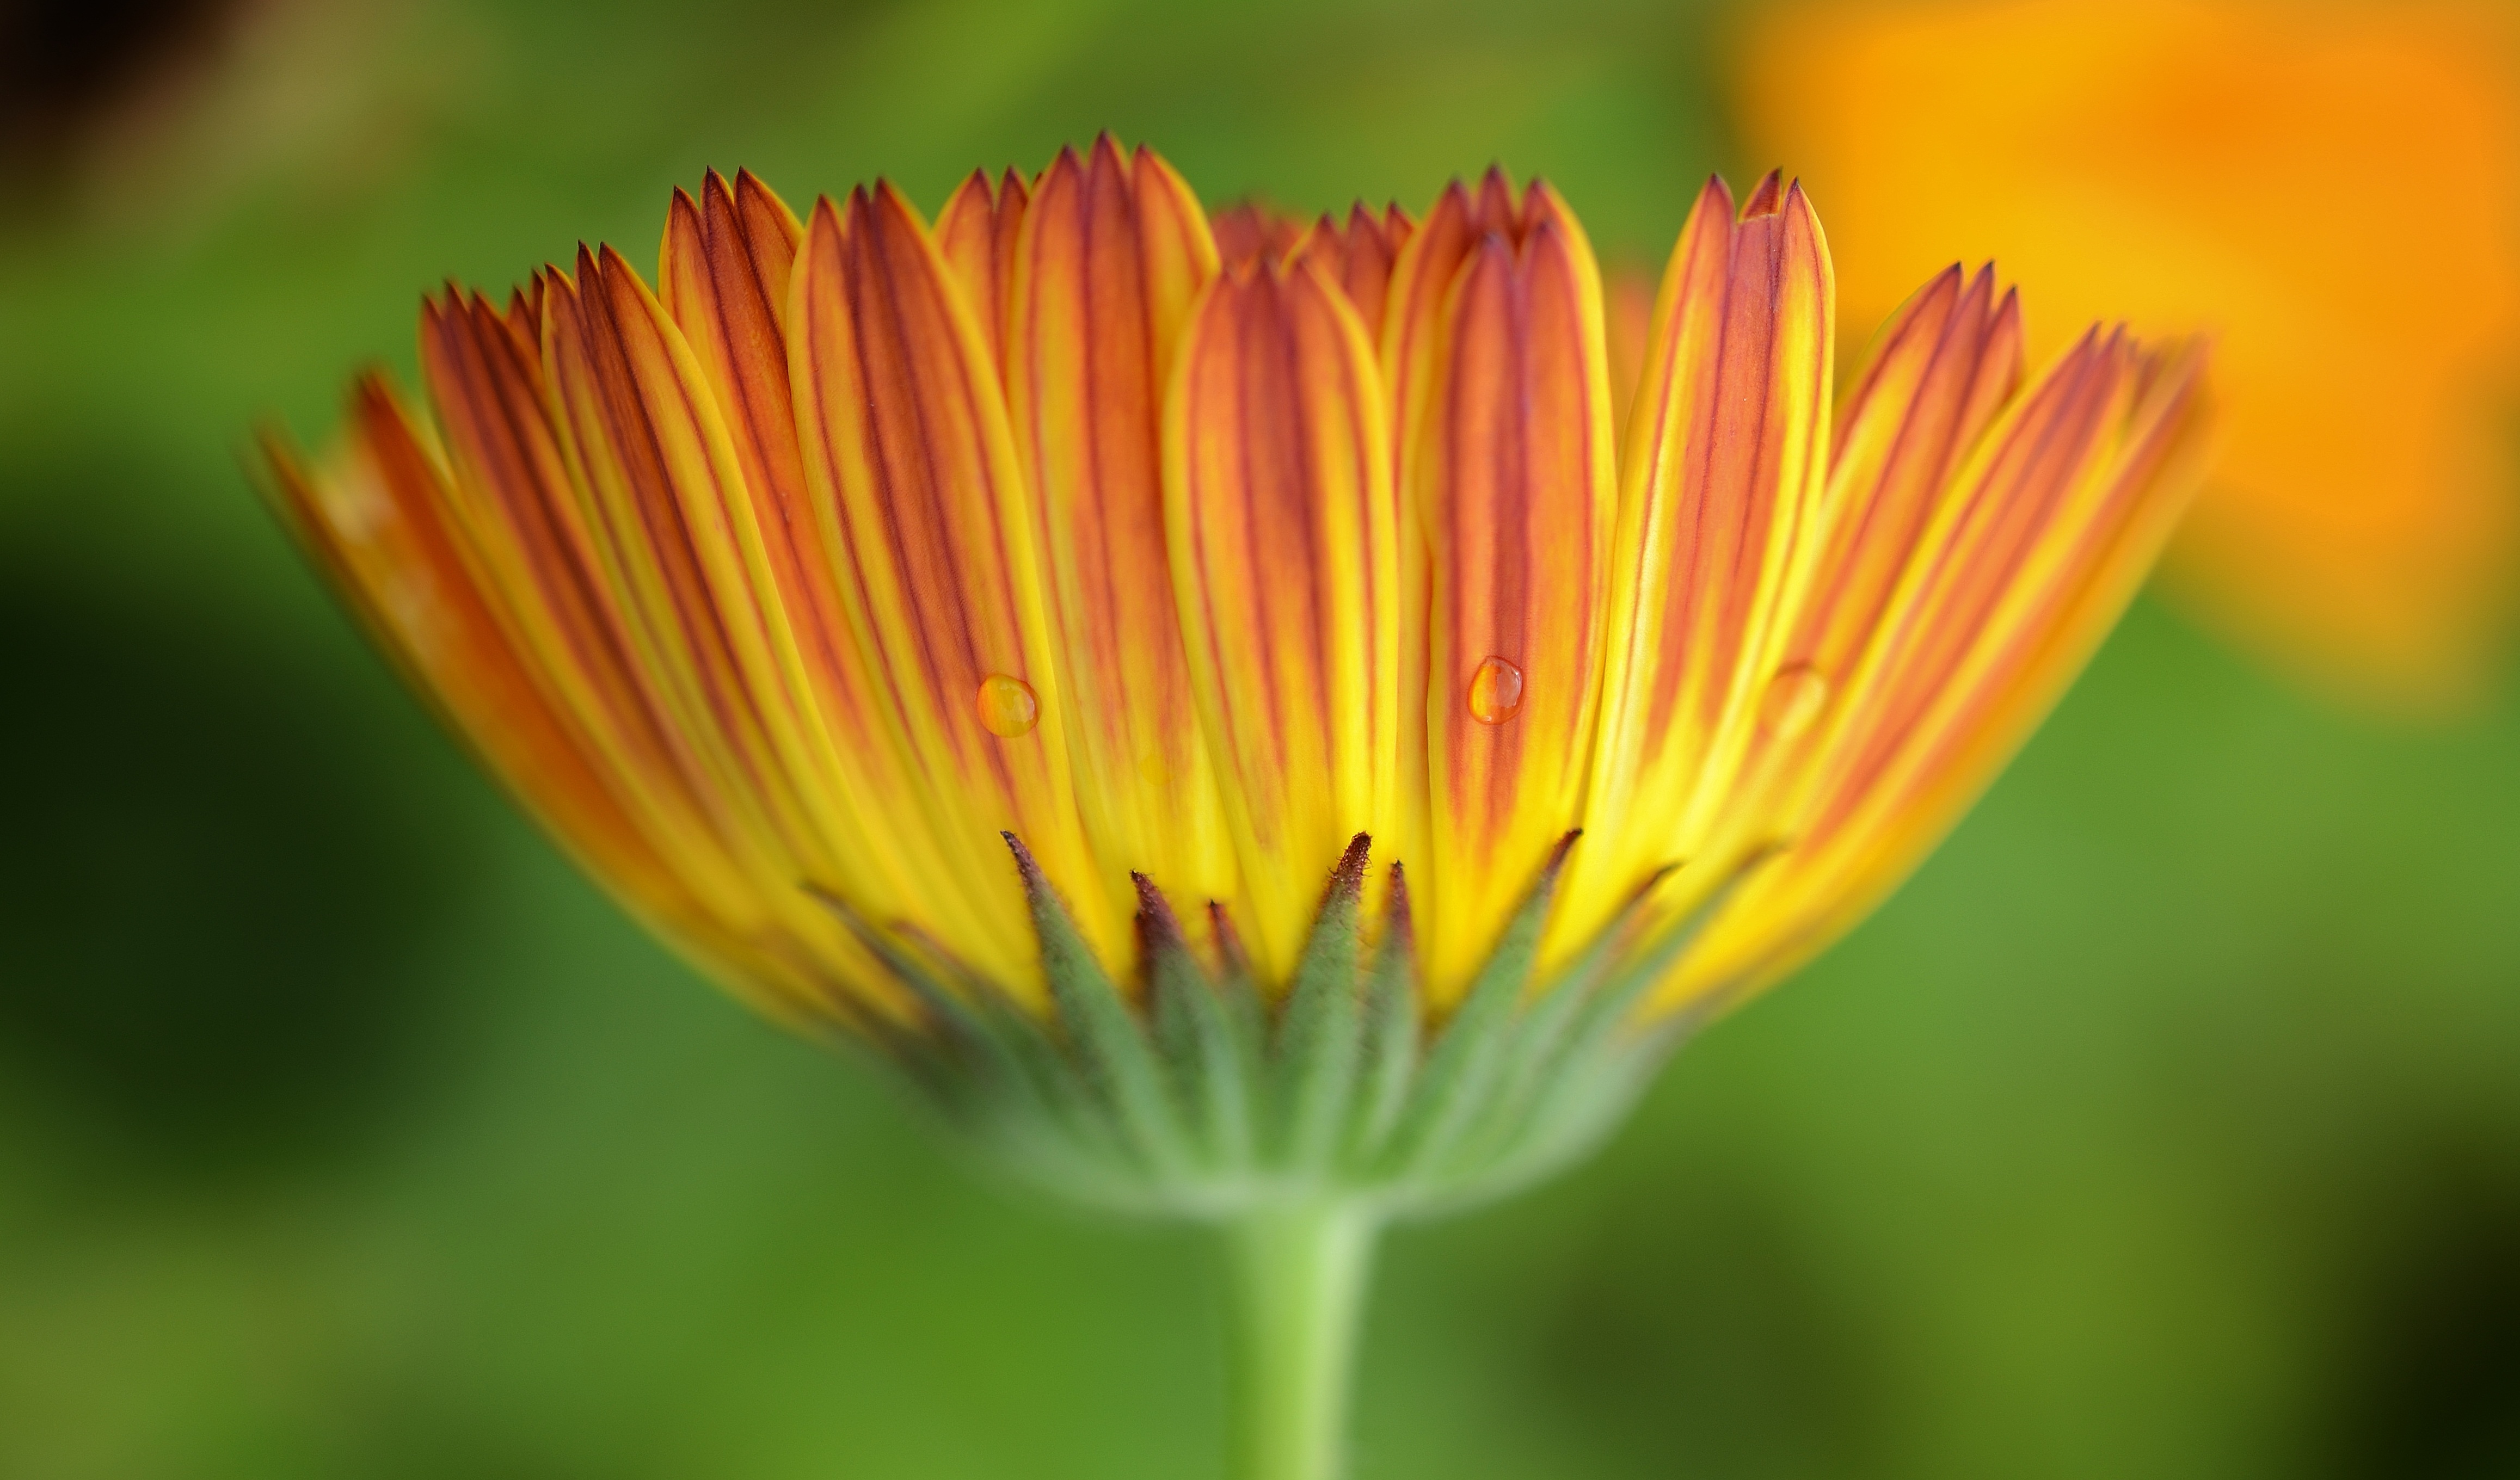
nature, blossom, plant, photography, meadow, sunlight, leaf, flower, petal, bloom, summer, floral, daisy, spring, green, macro, natural, botany, blooming, yellow, garden, flora, wildflower, close up, bud, nectar, macro photography, flowering plant, daisy family, calendula, plant stem, land plant